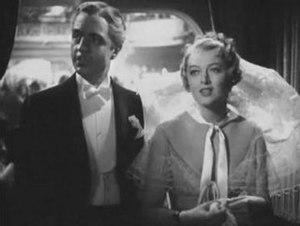
Myrna Loy est une actrice américaine, née Myrna Adele Williams le 2 août 1905 à Radersburg, morte le 14 décembre 1993 à New York. Elle fut surnommée « la reine de Hollywood » ou encore « l'épouse idéale » durant les années 1930. Elle fut à cette époque un modèle féminin. Les hommes voulaient l'épouser et les femmes lui ressembler. Quelques acteurs américains l'ont harcelée afin de passer une nuit avec elle. Elle resta discrète sur sa vie privée, bien que les tabloïds aient voulu en savoir plus. Elle s'est mariée quatre fois, n'eut pas d'enfants, a mené une carrière prestigieuse et s'est consacrée à des œuvres sociales.